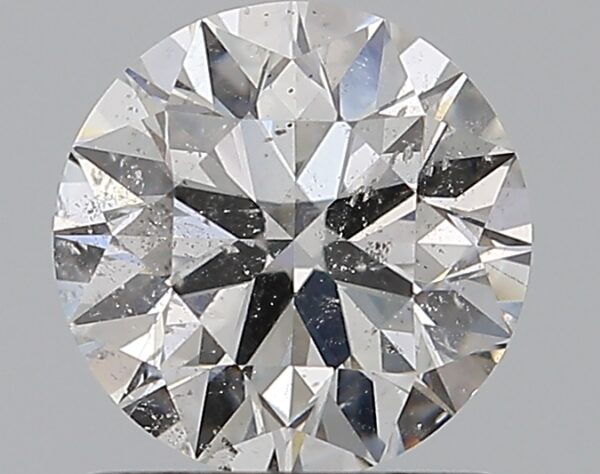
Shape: round
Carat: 1
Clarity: SI2
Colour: E
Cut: EX
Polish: EX
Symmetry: EX
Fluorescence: VSL
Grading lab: IGI
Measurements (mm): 6.39 x 6.35 x 3.95